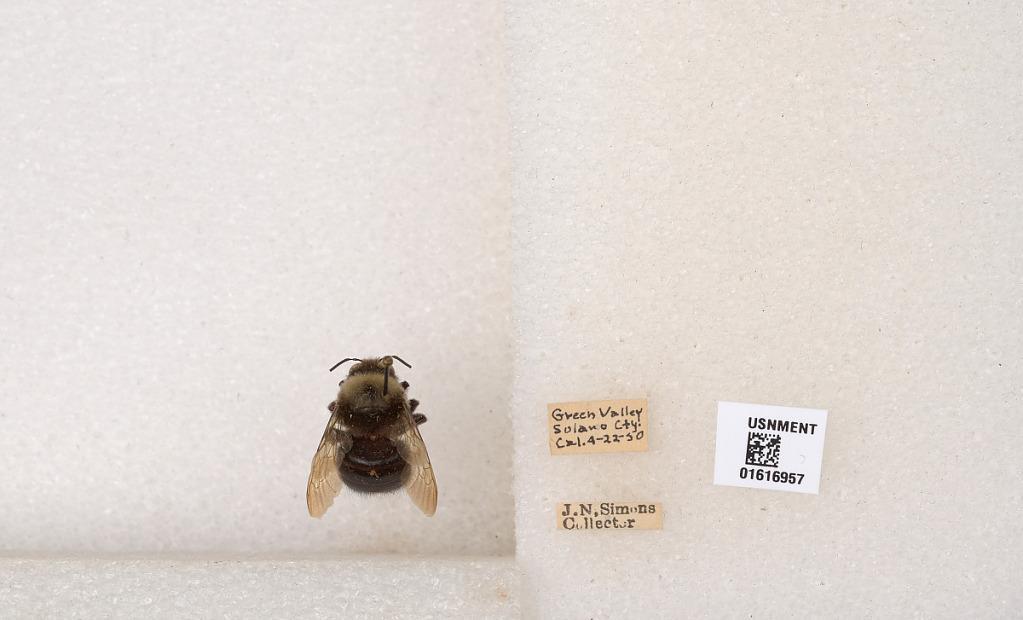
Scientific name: Xylocopa (Notoxylocopa) tabaniformis orpifex Smith
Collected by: J. Simons
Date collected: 1950-4-22
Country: United States
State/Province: California
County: Solano
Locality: Green Valley
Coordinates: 38.2275, -122.152